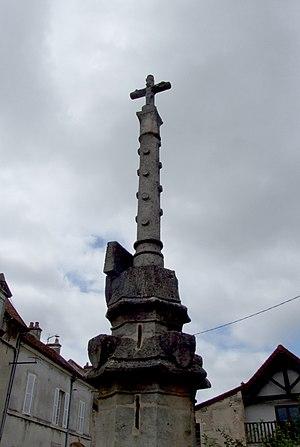
Croix de Baigneux-les-Juifs, Côte-d'Or, Bourgogne, FRANCE
Terre d'abbayes et de châteaux, le Châtillonnais est parsemé de nombreuses croix de pierre dont certaines retiennent l'attention. On différencie les croix de cimetières, les croix monumentales que l'on trouve sur les parvis d'églises ou les enclos paroissiaux et les calvaires qui jalonnent les chemins des champs, souvent vestiges de pèlerinages locaux.
Cet article recense une partie des monuments historiques de la Côte-d'Or, en France.
Cet article recense les monuments historiques du Châtillonnais hormis ceux de Châtillon-sur-Seine proprement dit qui font l'objet d'un listage spécifique.